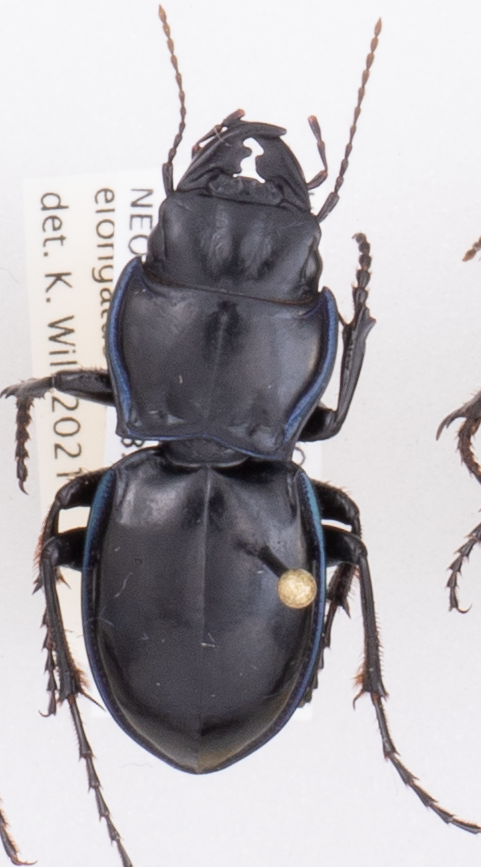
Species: Pasimachus elongatus
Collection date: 2020-07-15
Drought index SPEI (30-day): -1.93
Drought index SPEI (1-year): -1.22
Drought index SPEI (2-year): -0.24